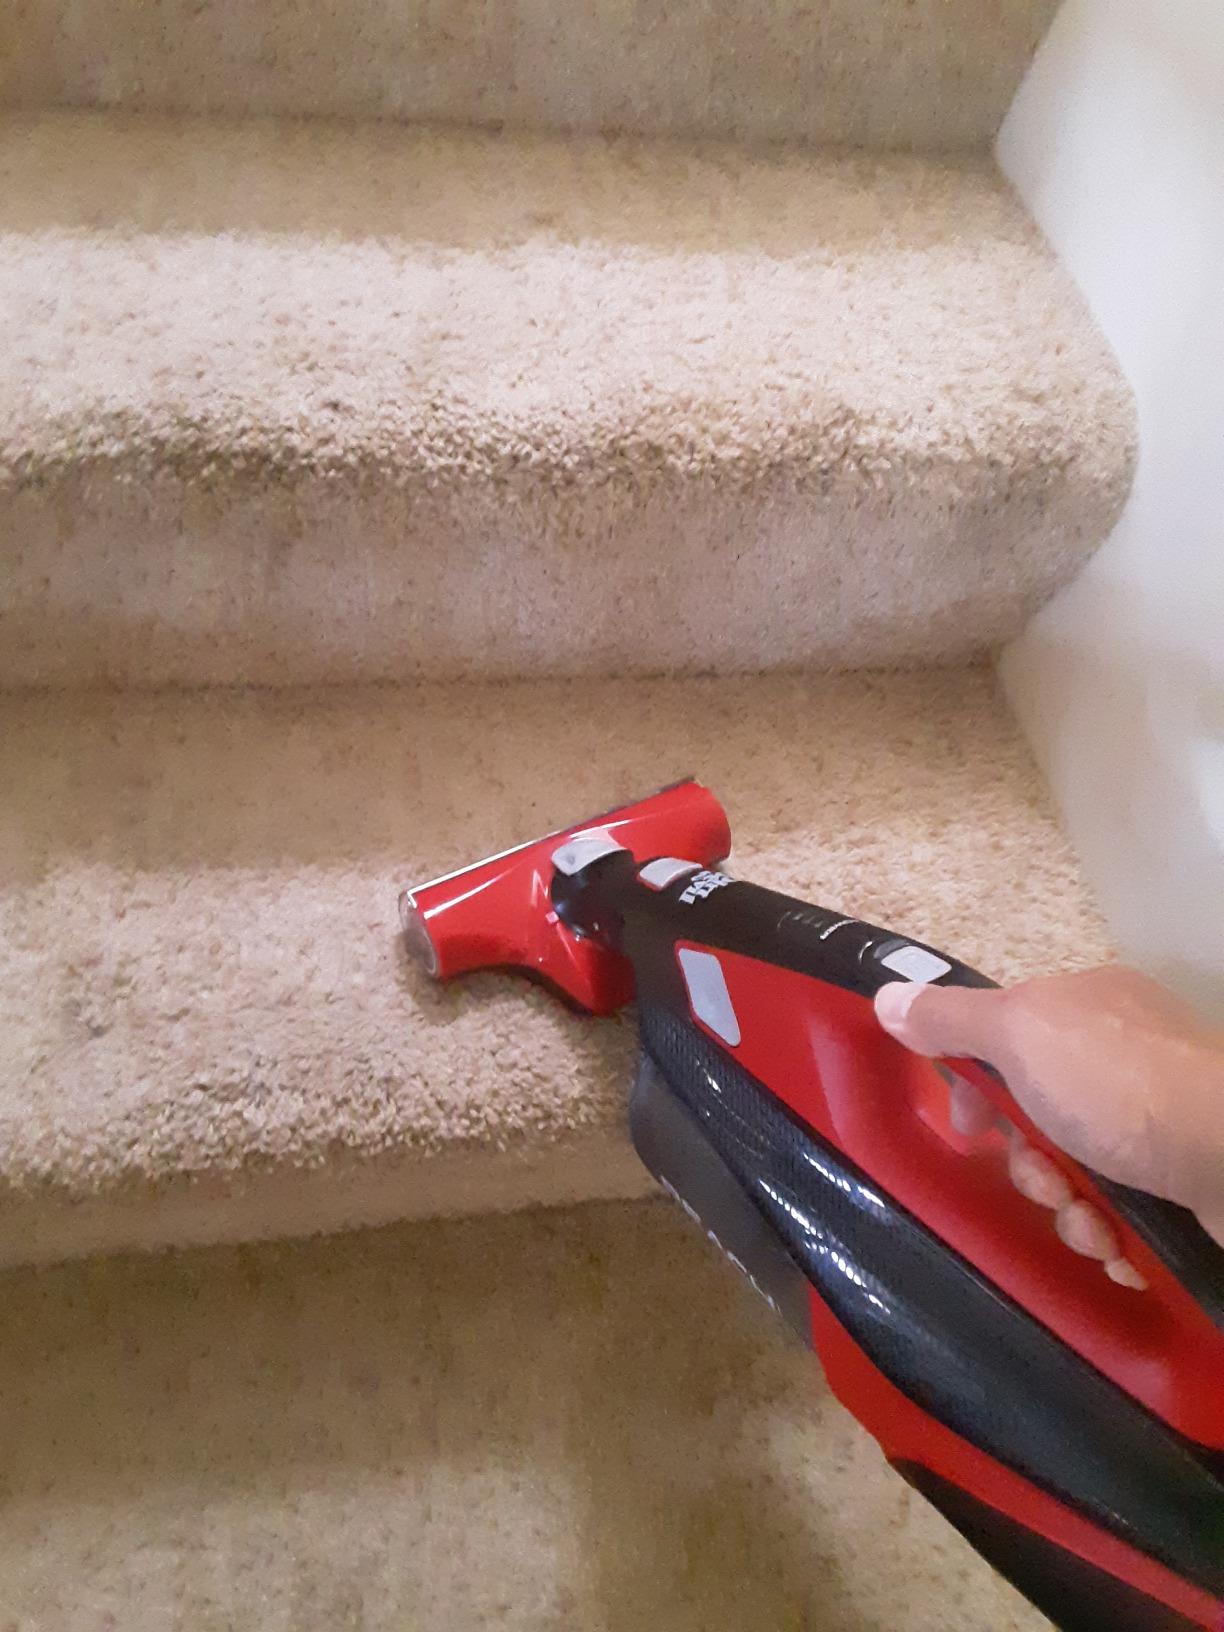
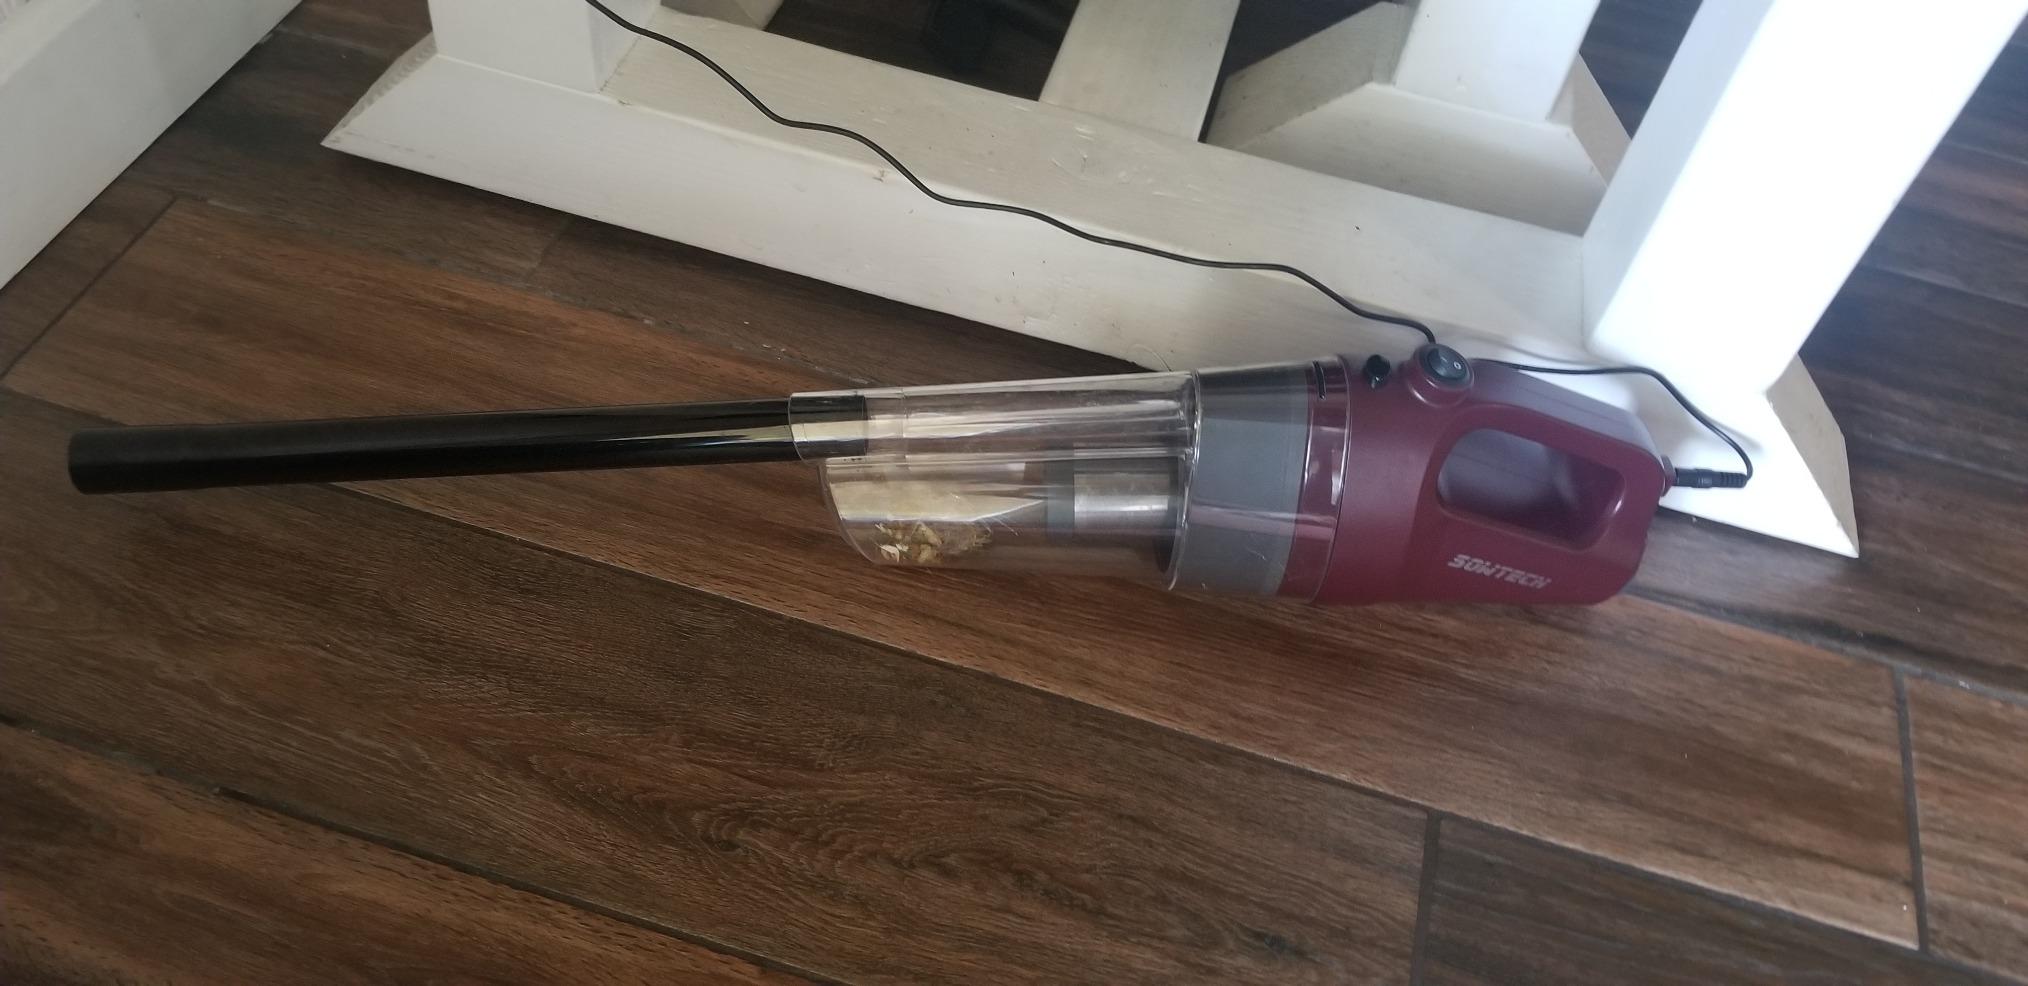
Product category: items_vacuum
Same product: no